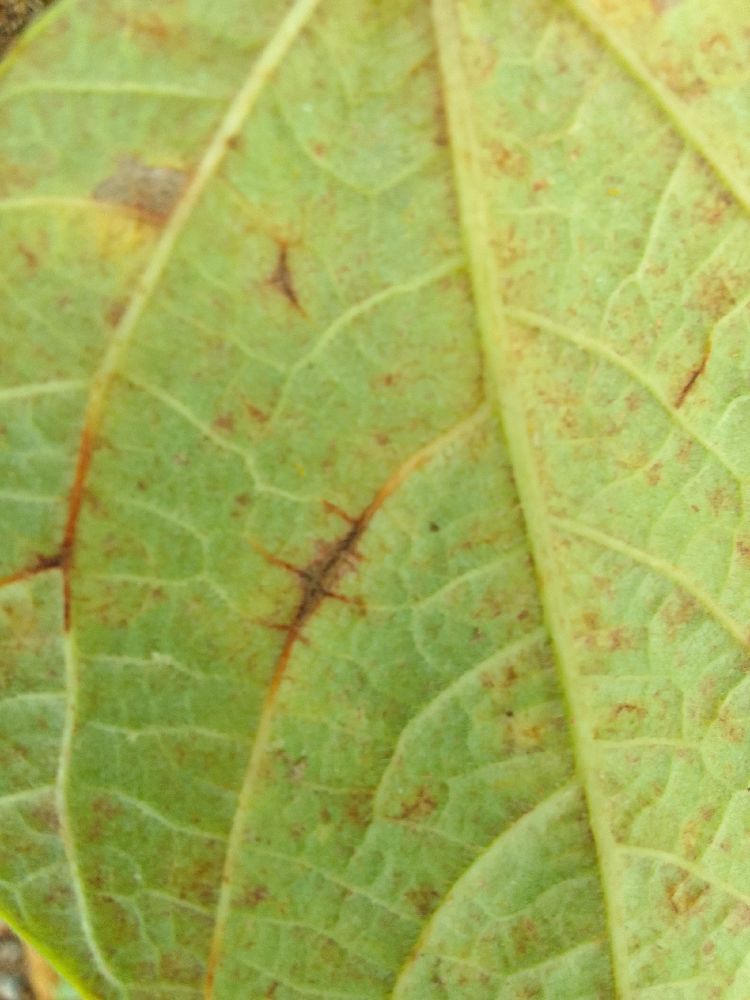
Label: anthracnose